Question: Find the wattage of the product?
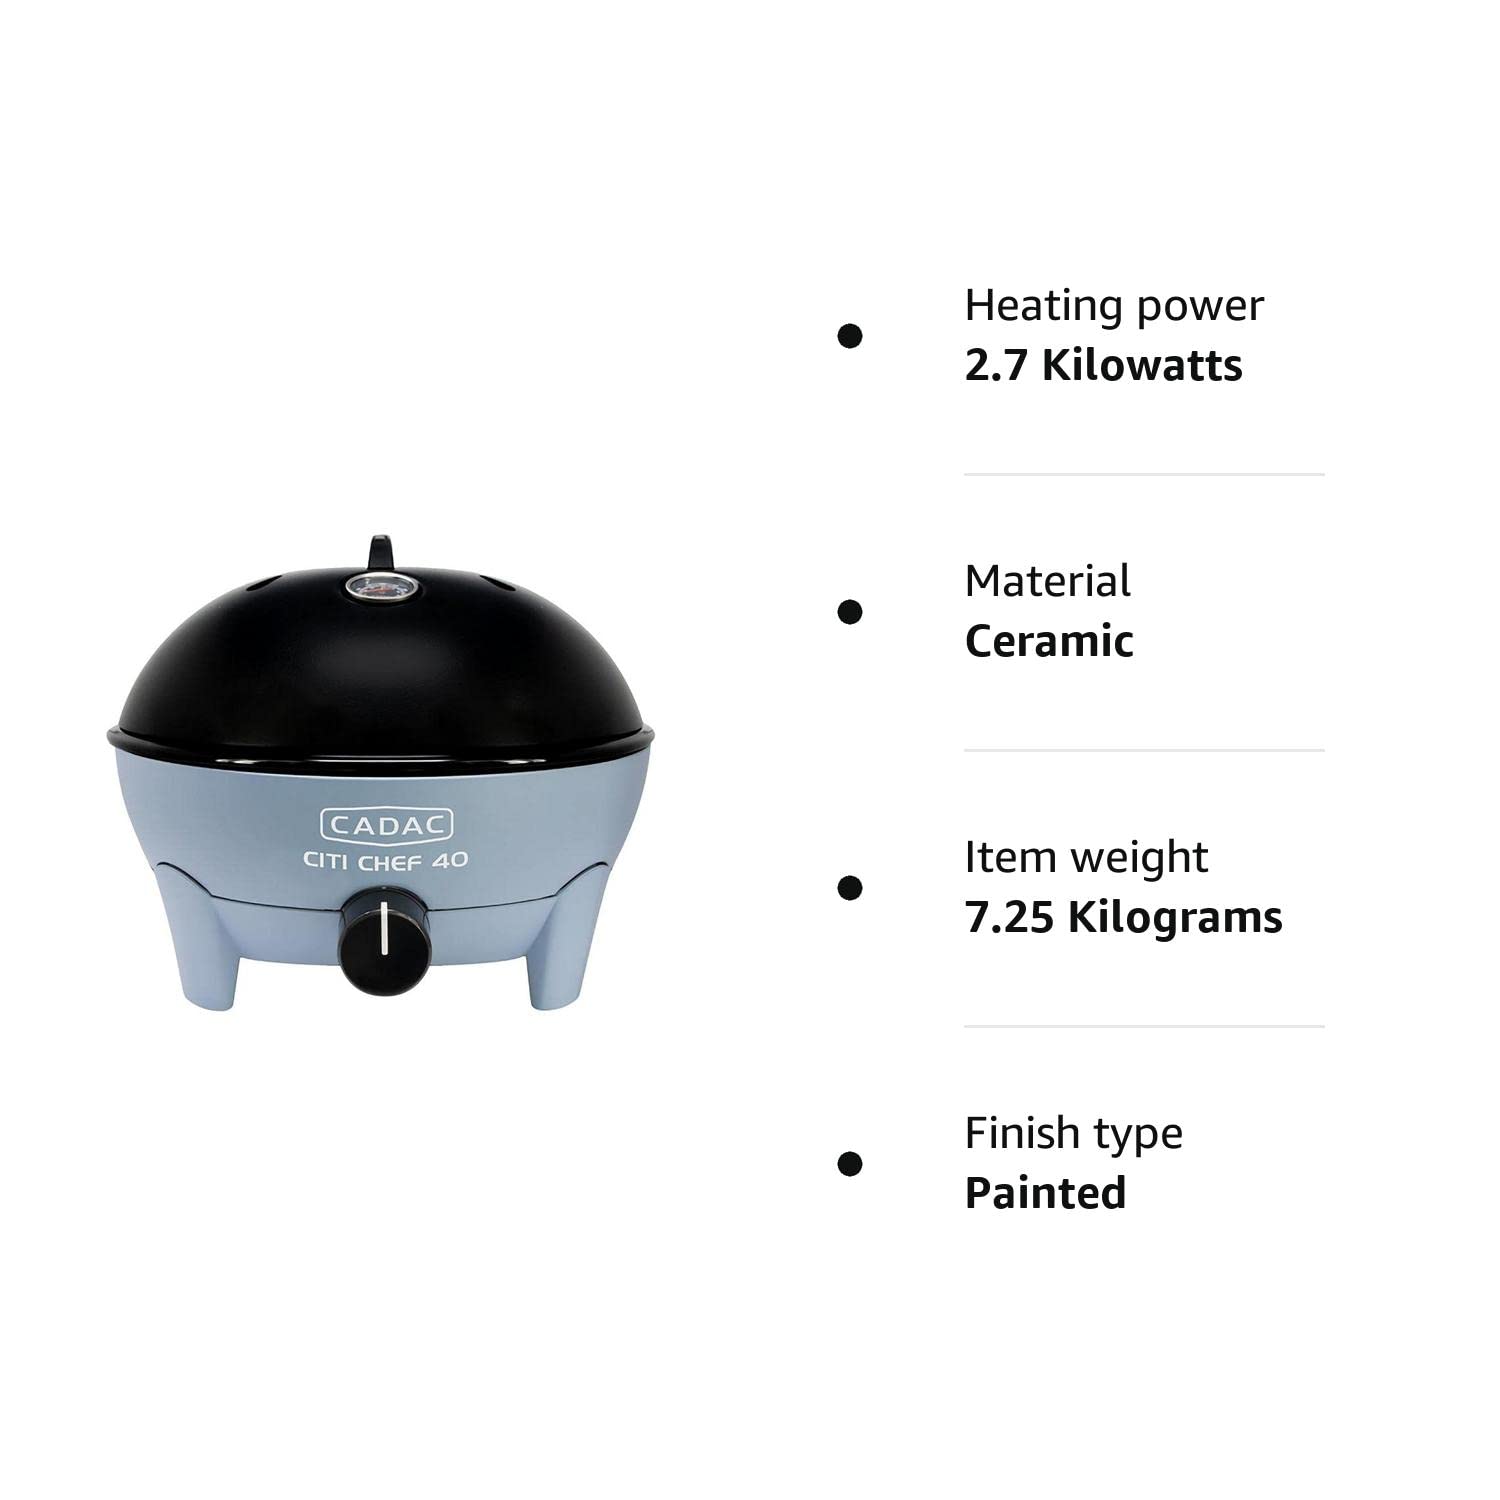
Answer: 2.7 kilowatt